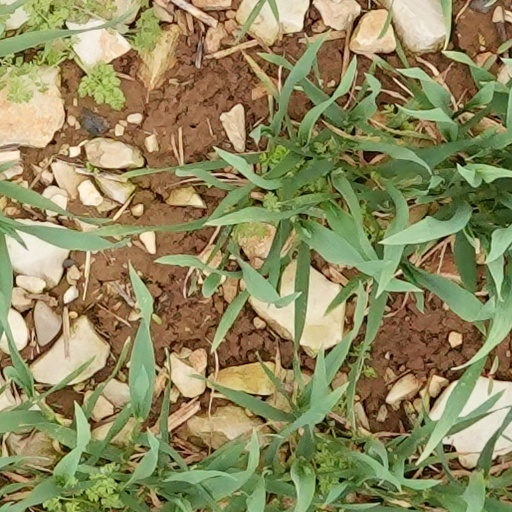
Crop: wheat